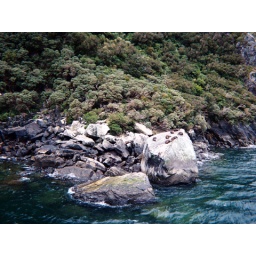
Seals sunbathing on the rocks in a Sound on the coast of NZ